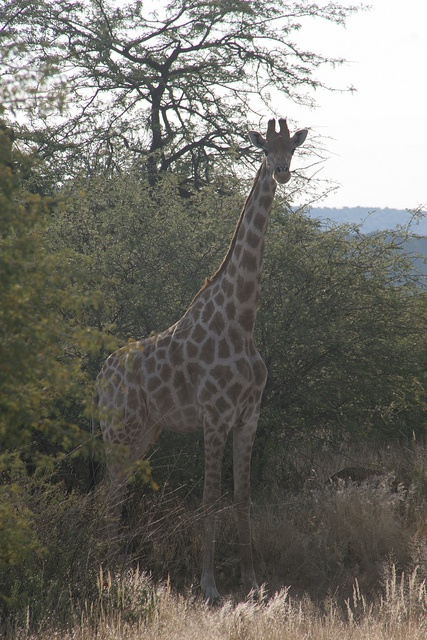
A large giraffe standing in a field with tall grass.
an image of an adult giraffe around trees looking at the camera
The giraffe stands in the middle of the forest.
There is a giraffe standing in the bushes.
A single giraffe is standing near some trees.